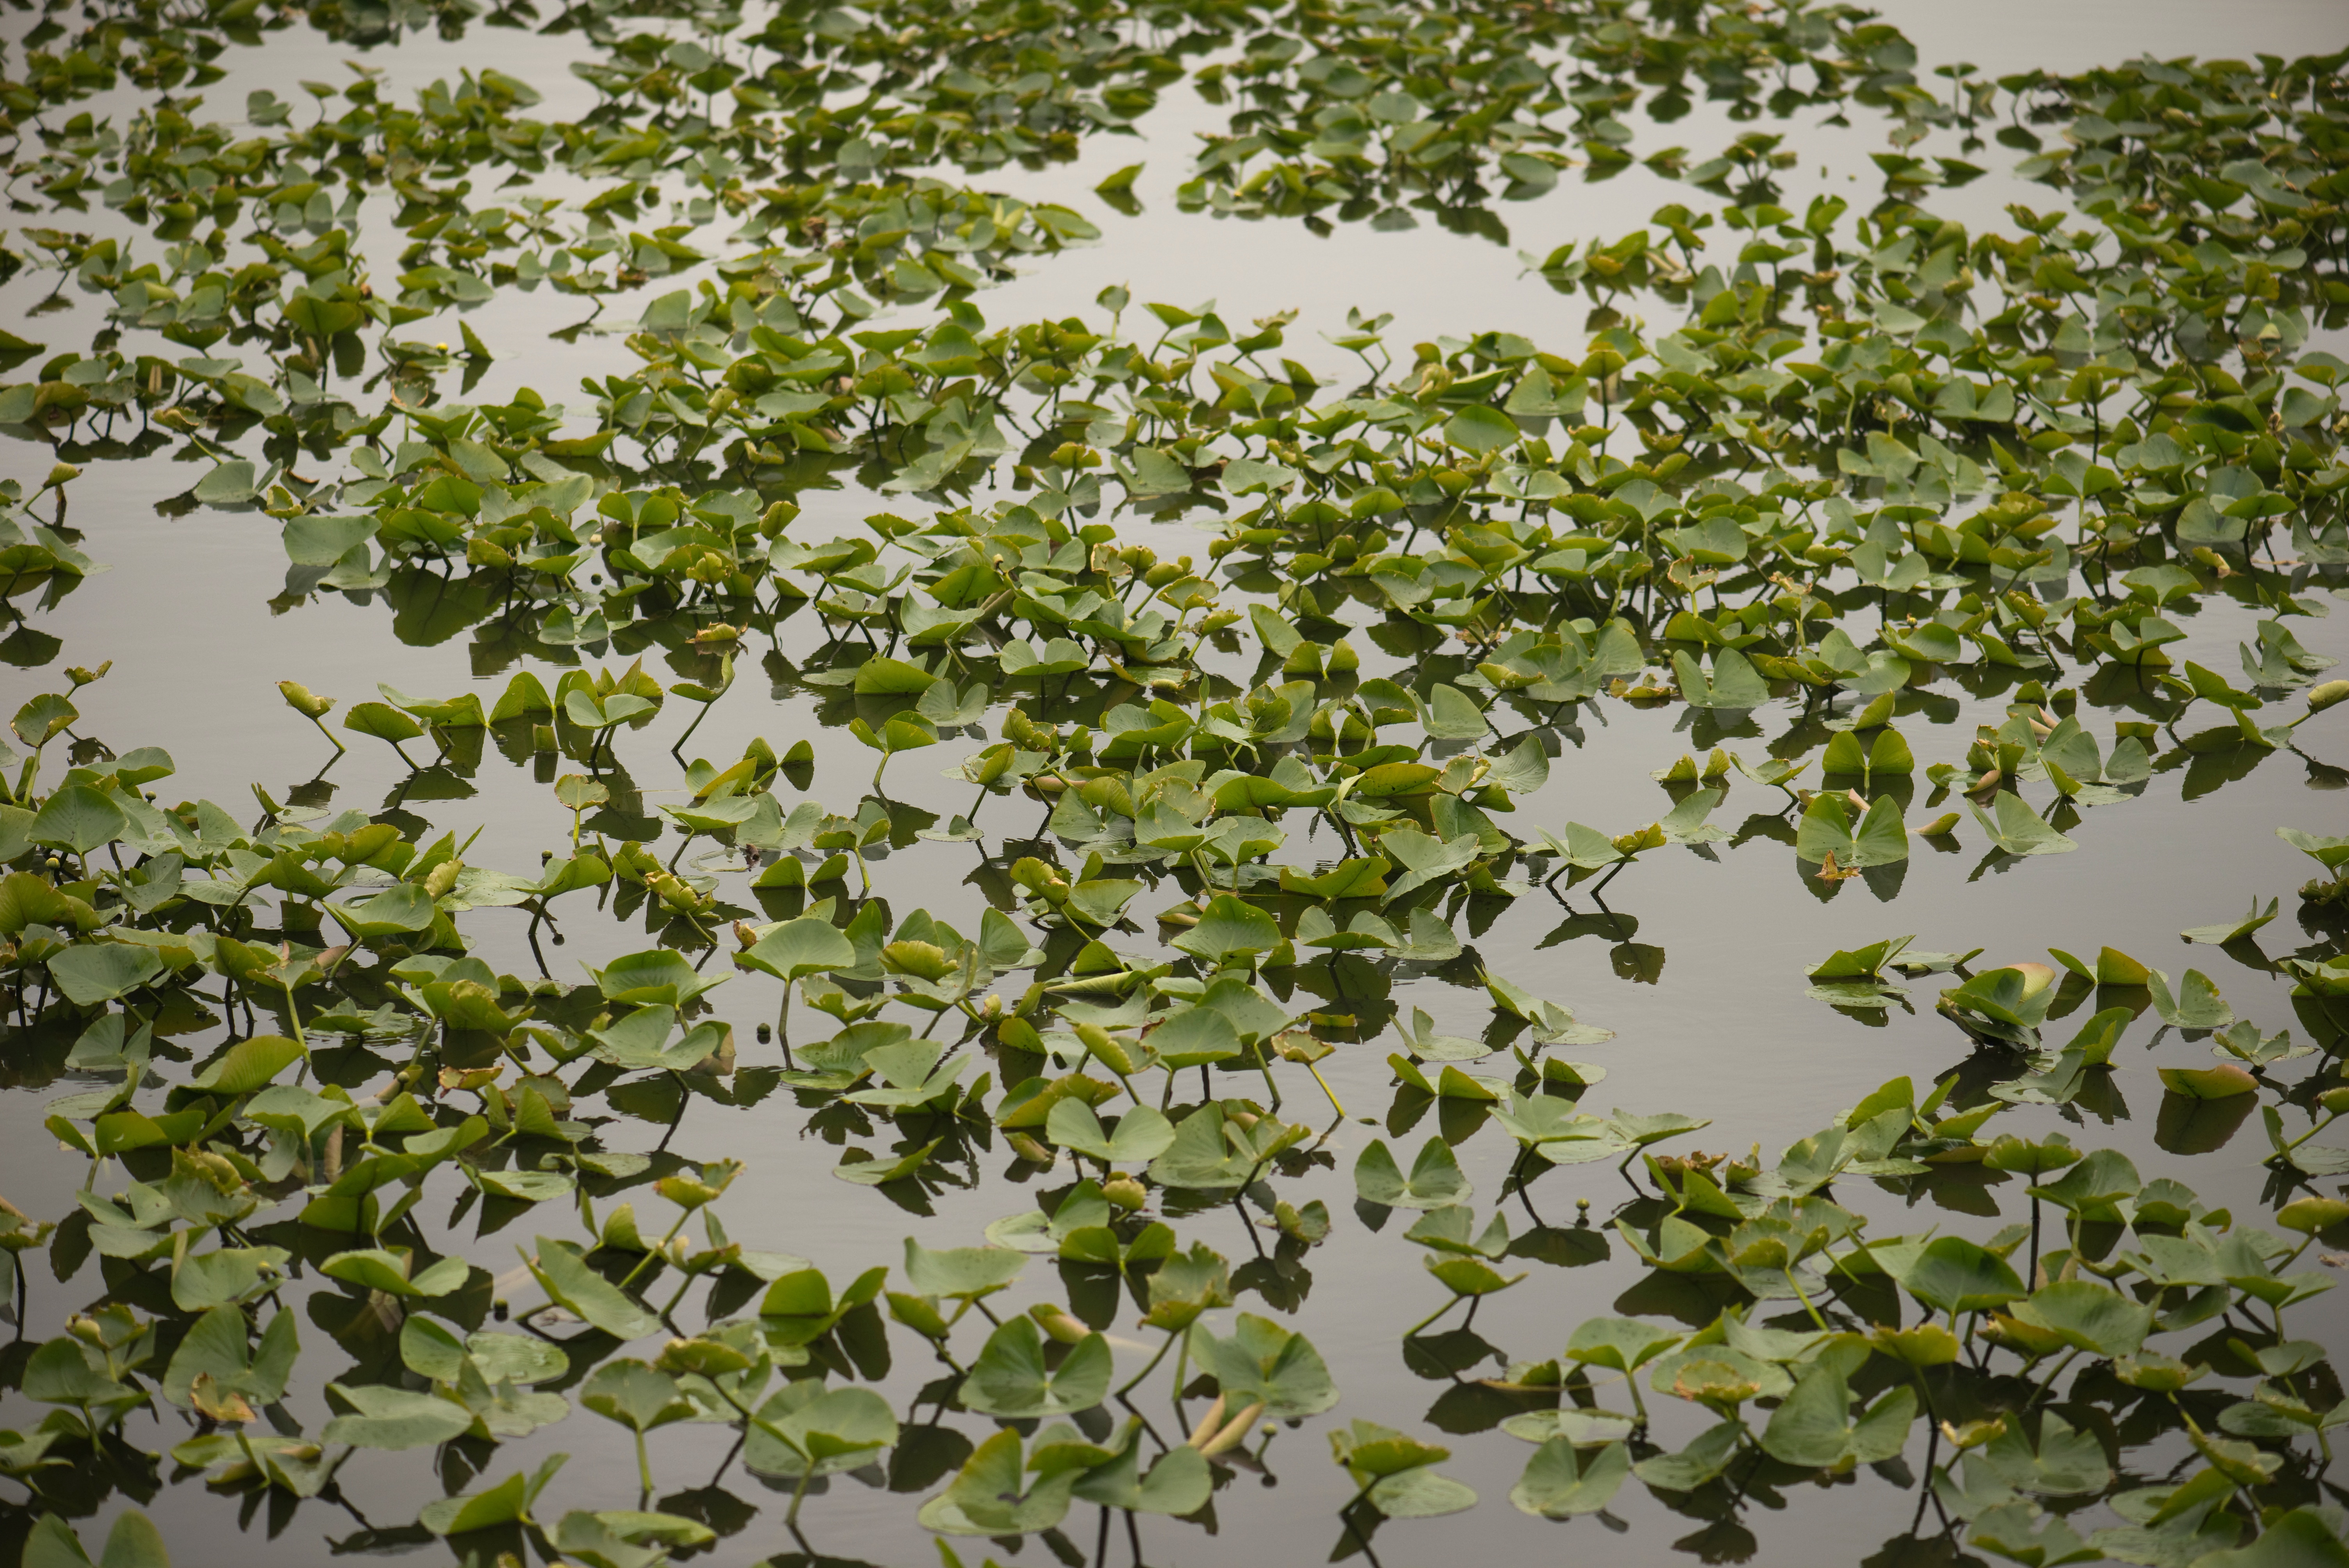
tree, branch, plant, leaf, flower, green, produce, ivy, botany, flora, shrub, deciduous, ecosystem, flowering plant, woody plant, land plant